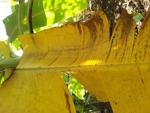
Label: xamthomonas